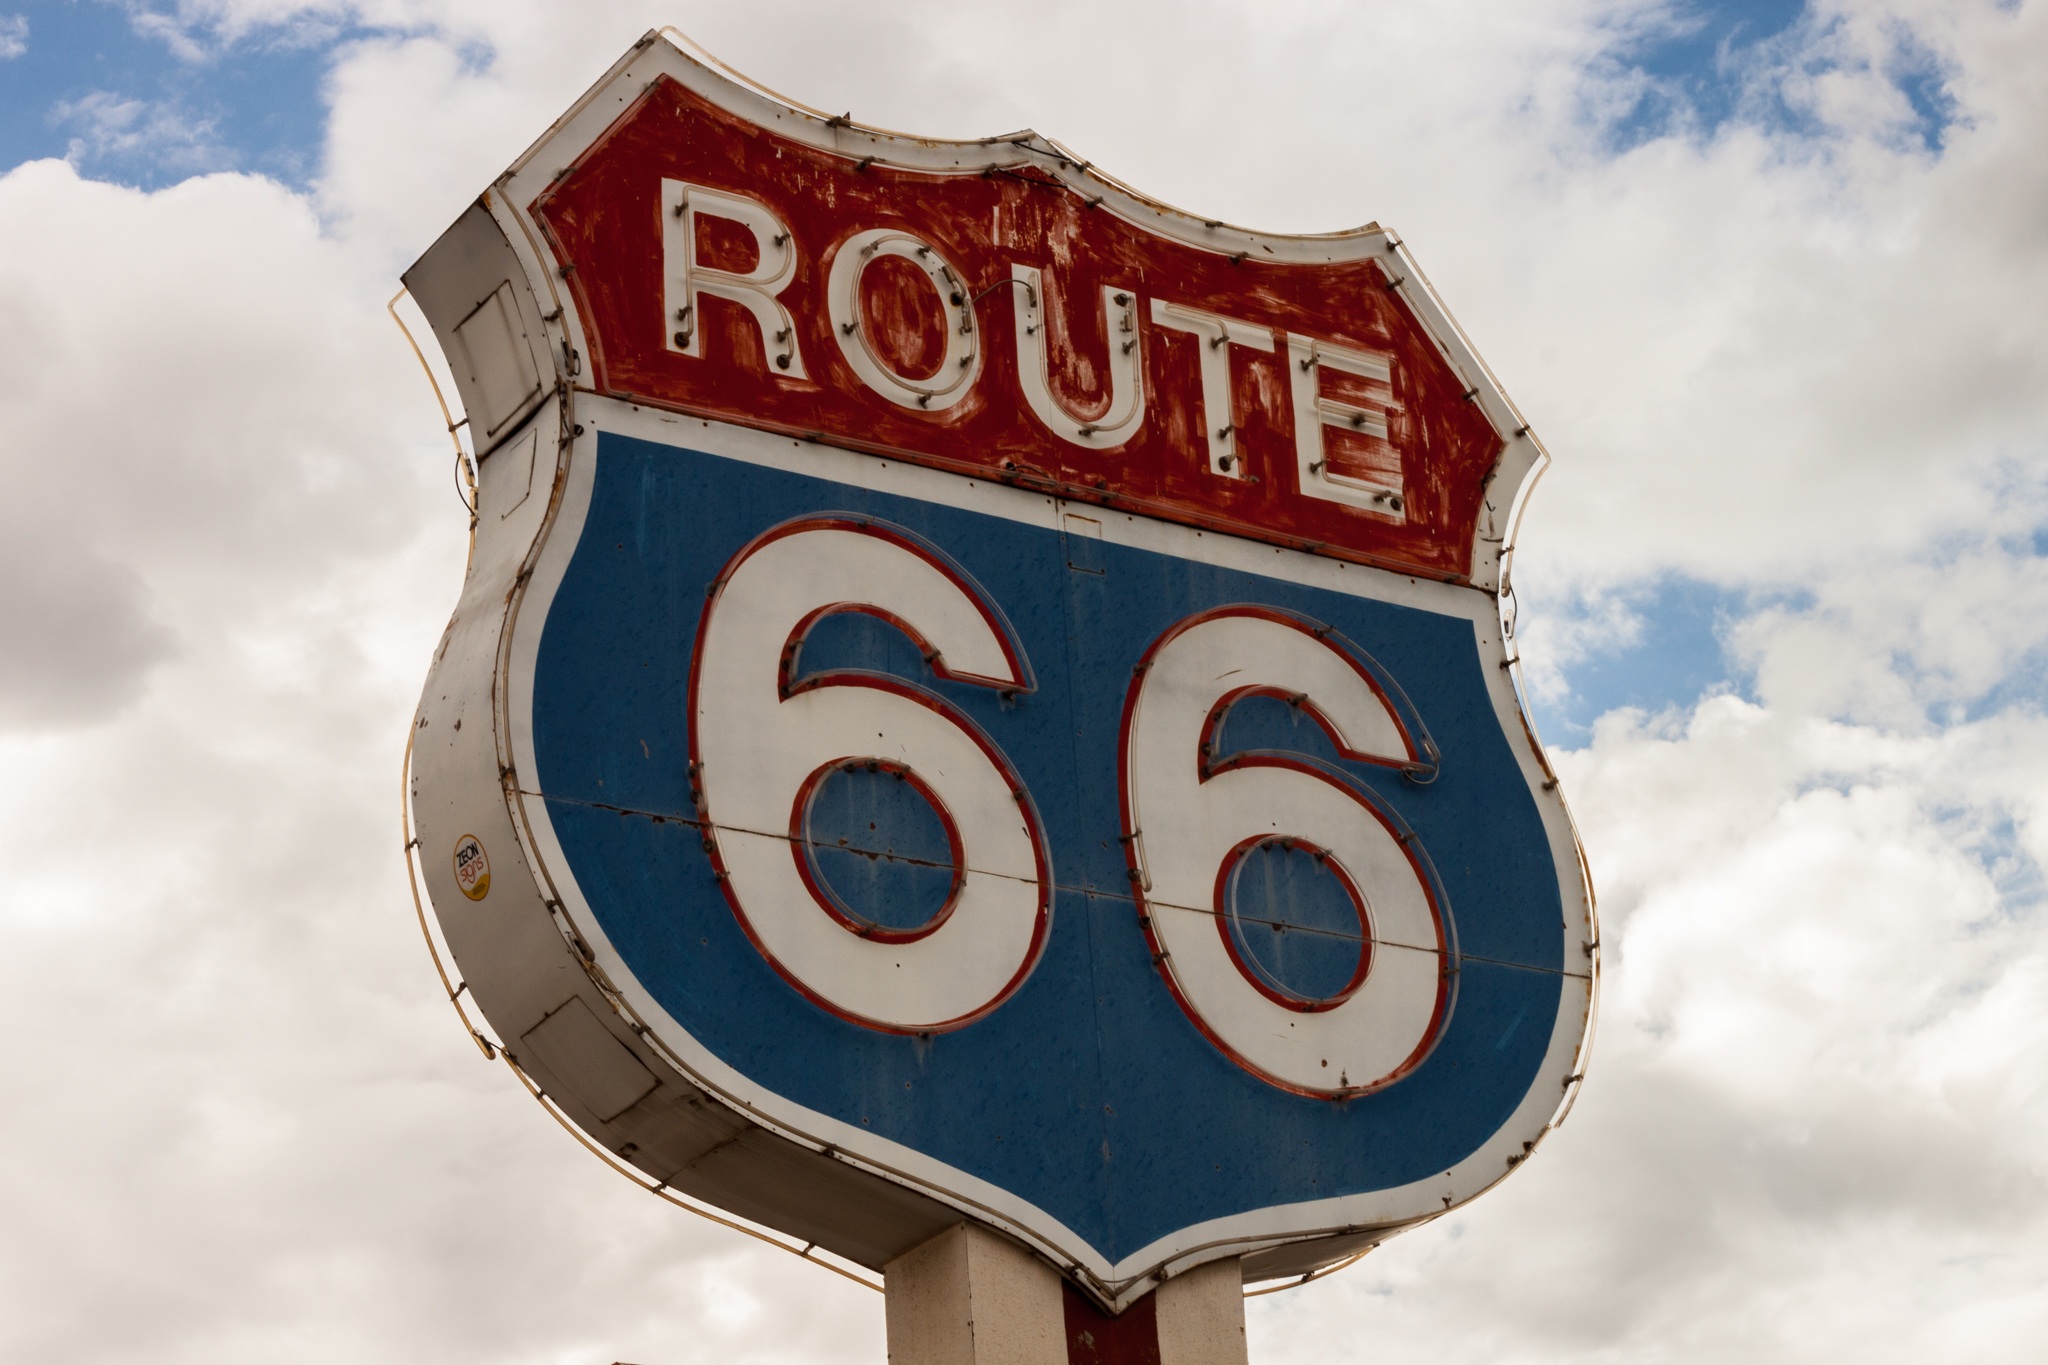
number, advertising, sign, blue, street sign, signage, traffic sign